Xiongnu

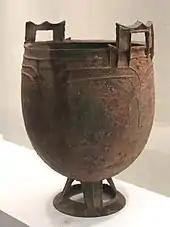
Xiongnu cauldron, Eastern Han

The Han dynasty made preparations for war when the Han Emperor Wu dispatched the Han Chinese explorer Zhang Qian to explore the mysterious kingdoms to the west and to form an alliance with the Yuezhi people in order to combat the Xiongnu. During this time Zhang married a Xiongnu wife, who bore him a son, and gained the trust of the Xiongnu leader. While Zhang Qian did not succeed in this mission, his reports of the west provided even greater incentive to counter the Xiongnu hold on westward routes out of the Han Empire, and the Han prepared to mount a large scale attack using the Northern Silk Road to move men and material.